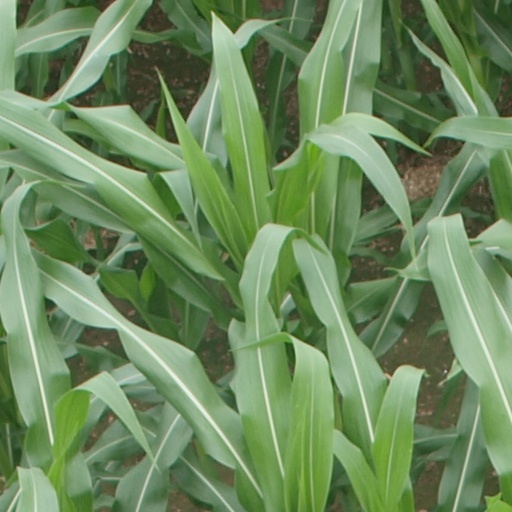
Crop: maize; corn